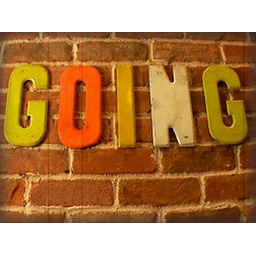
The old antique sign letters hang on the Going Interactive agency conference room in the brick wall spelling out Going.